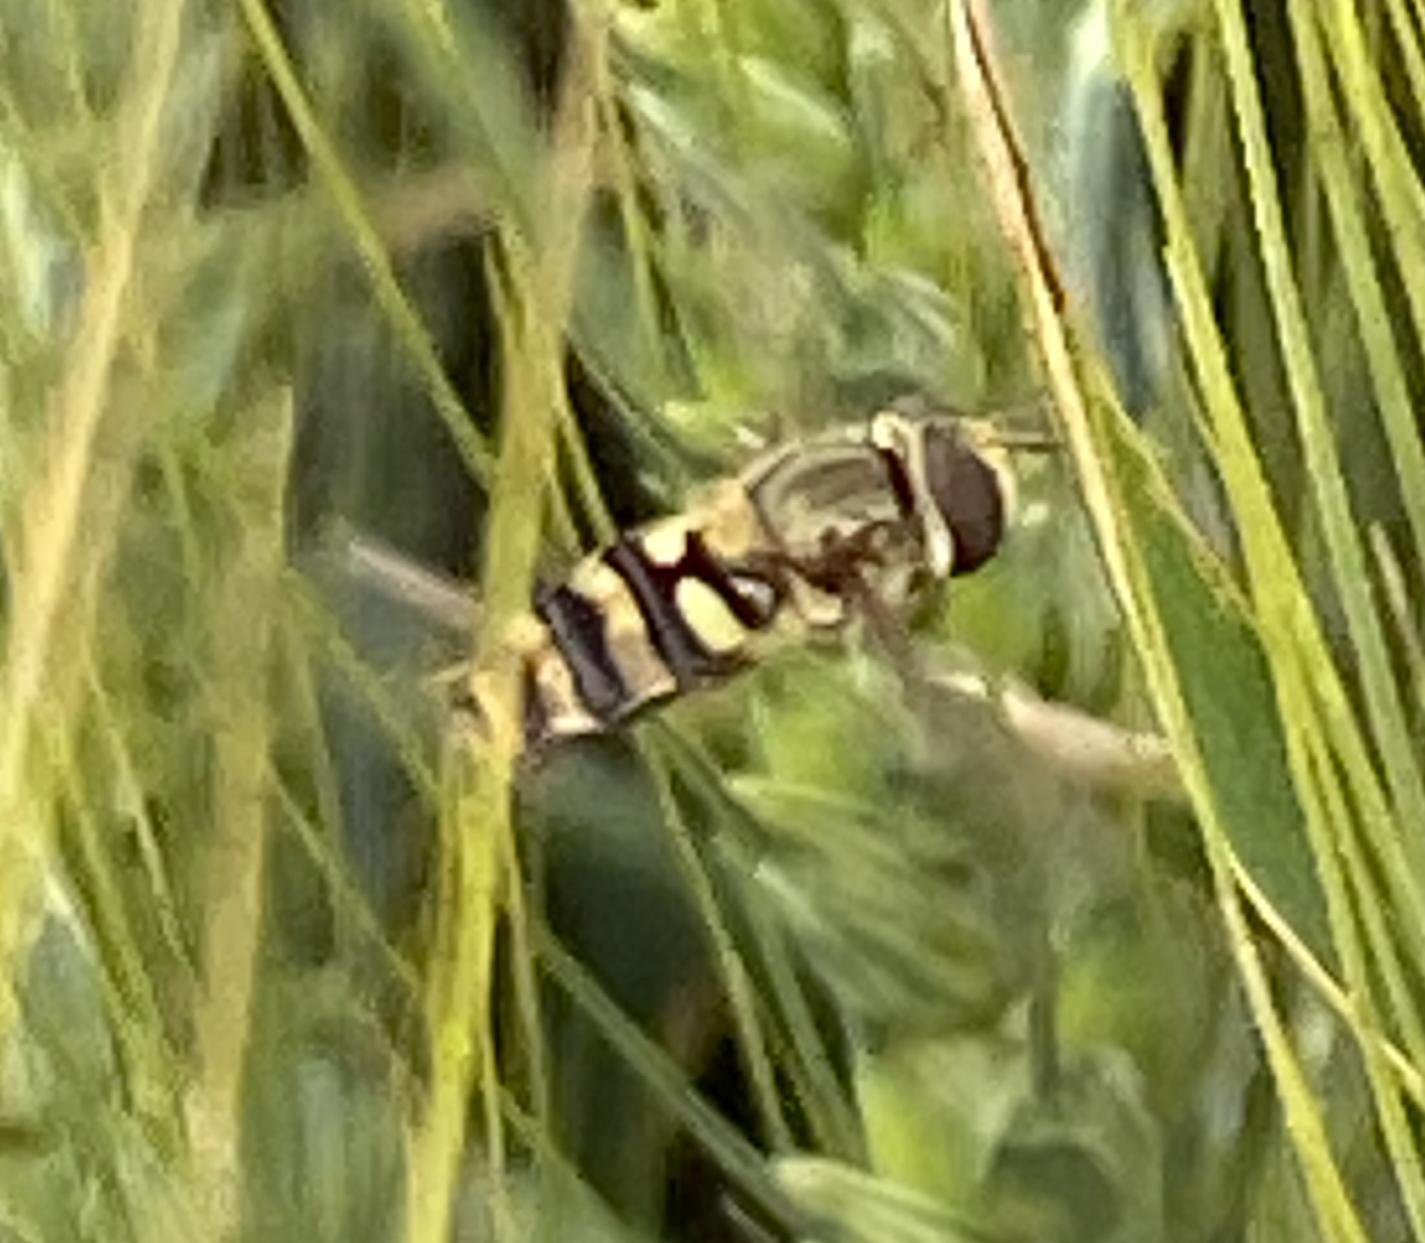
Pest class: predators